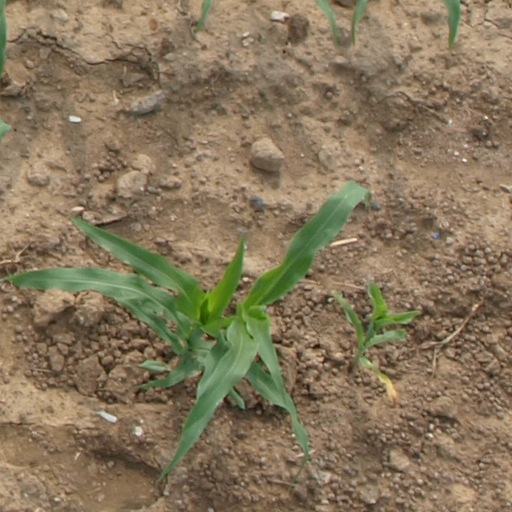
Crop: maize; corn